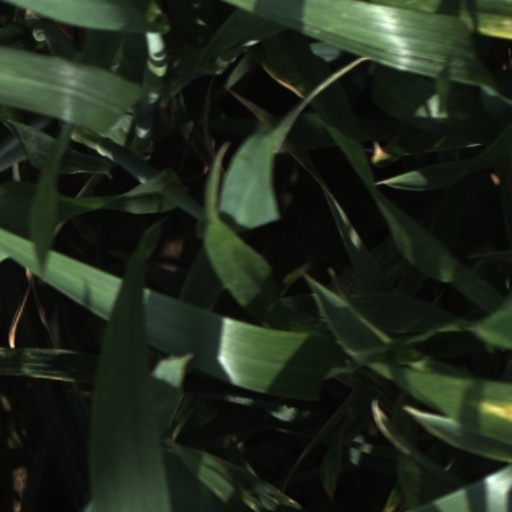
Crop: wheat